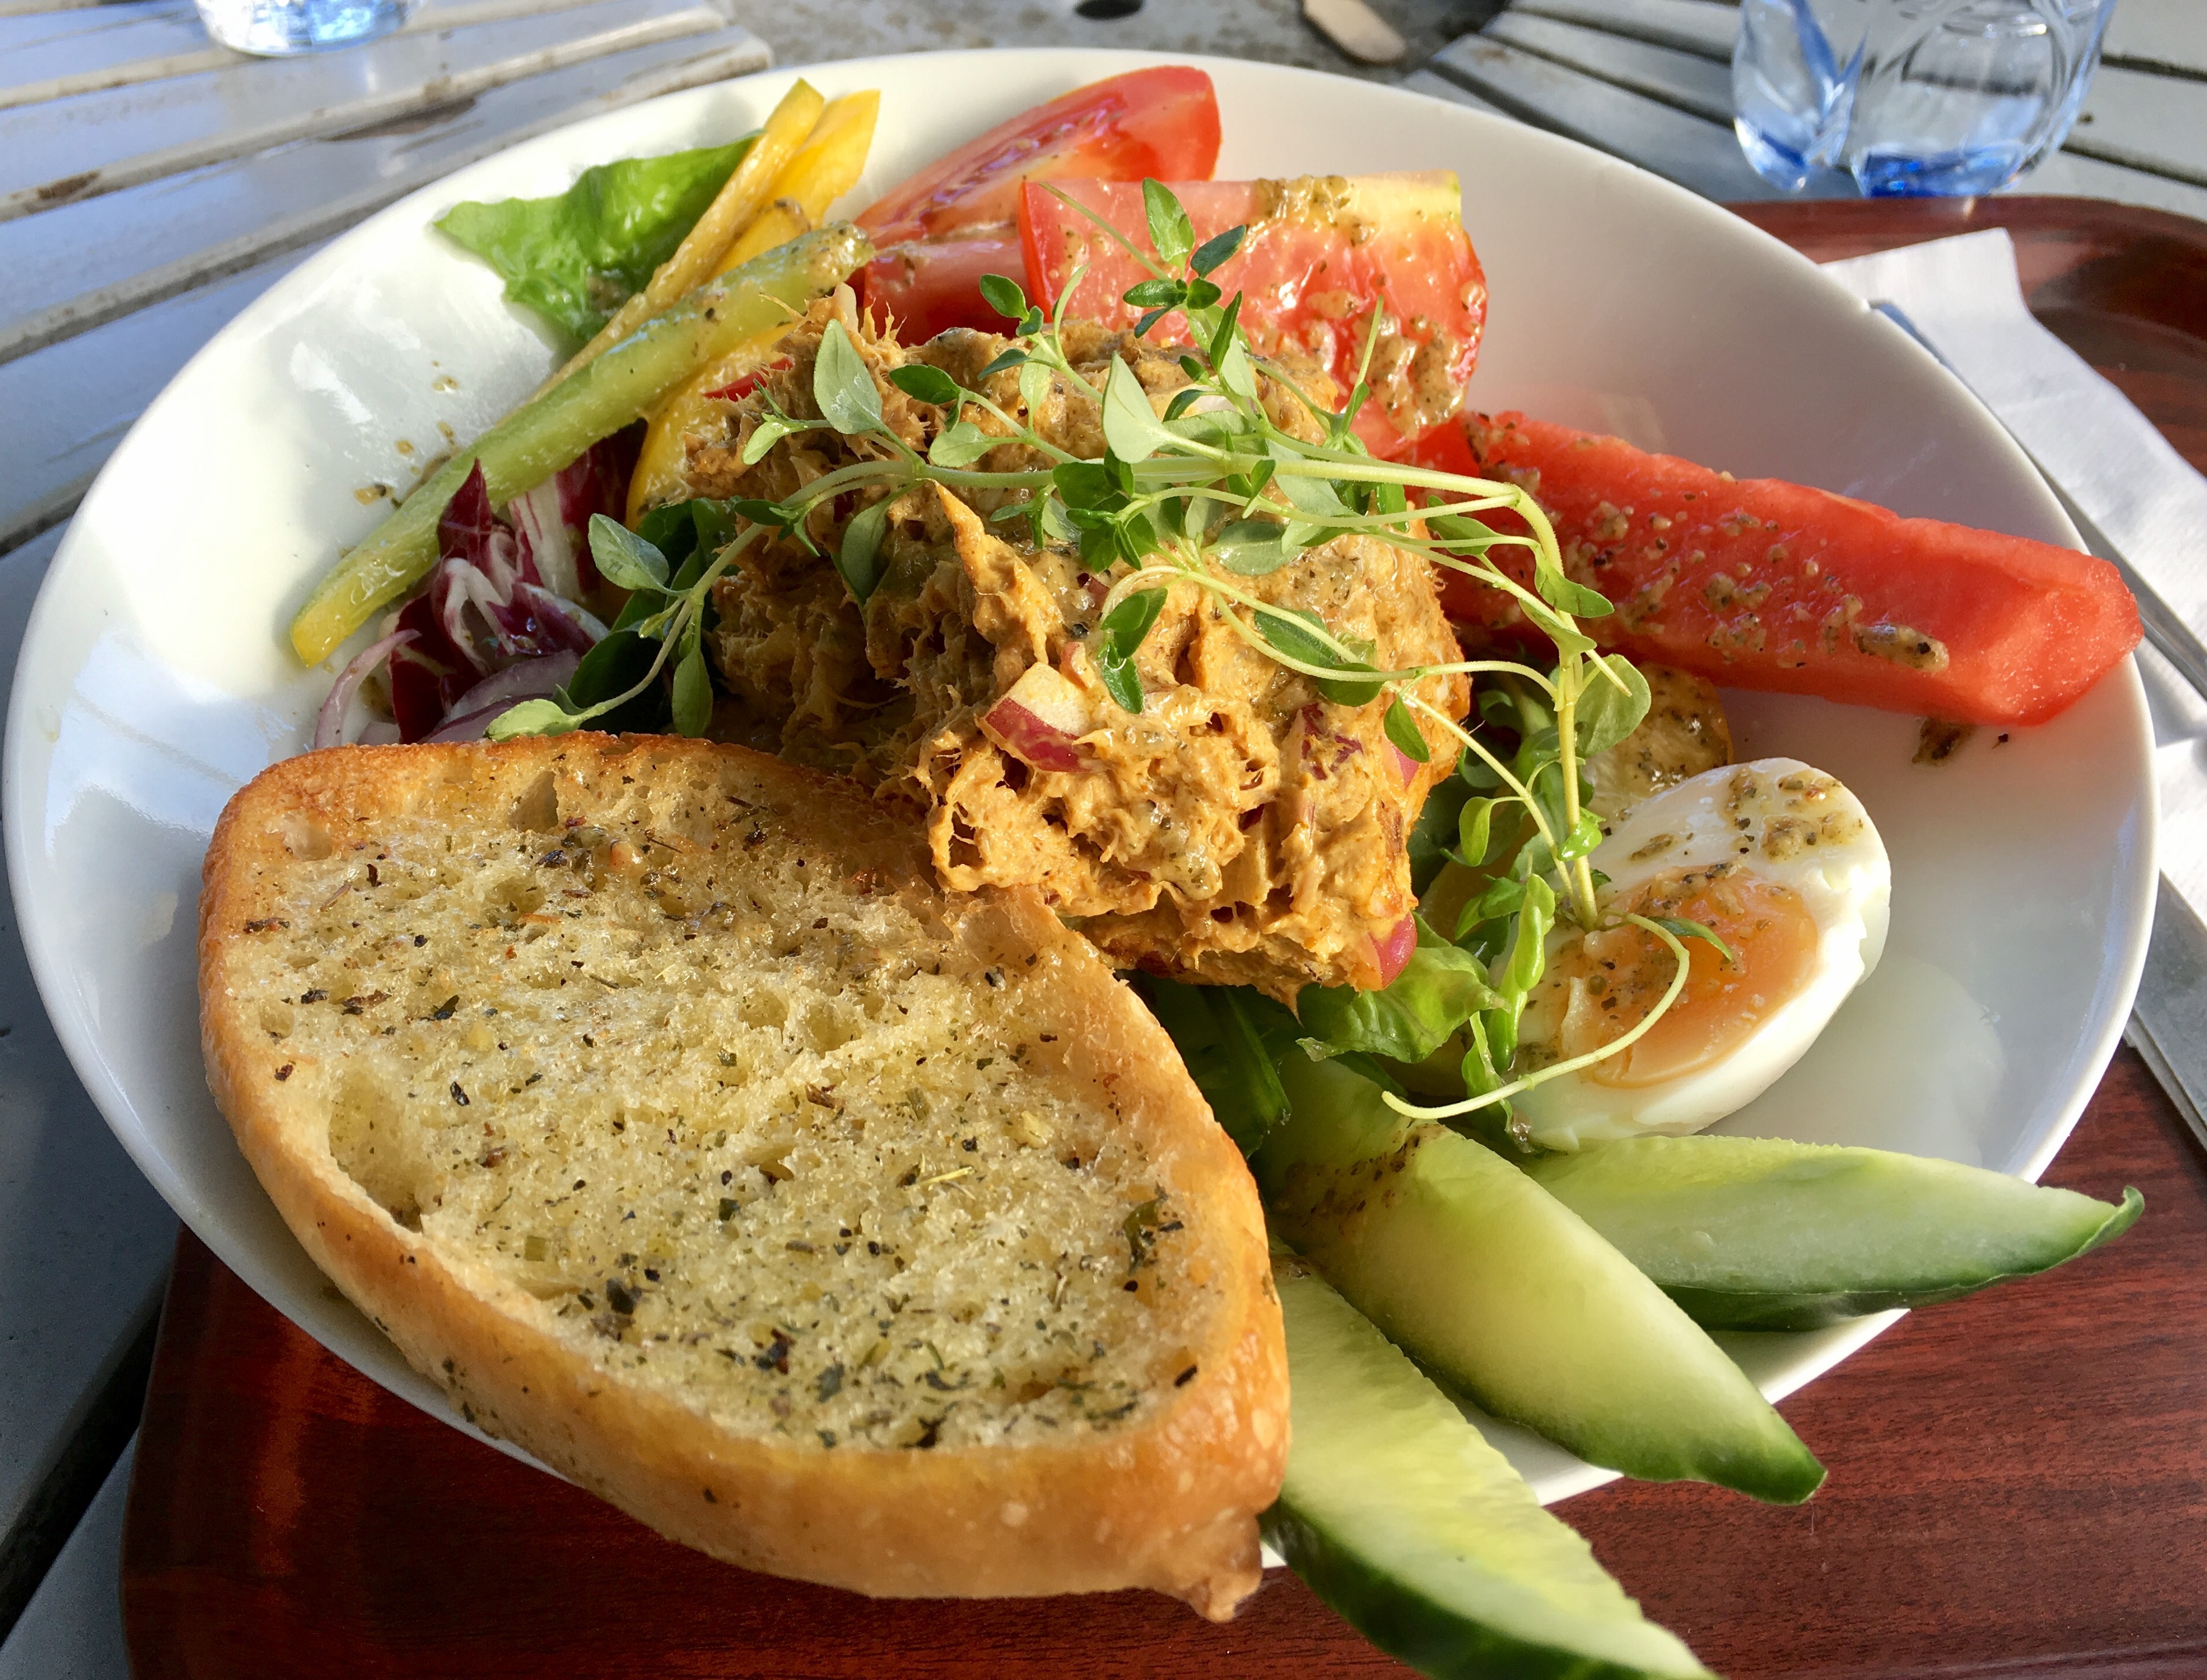
dish, meal, food, salad, produce, fish, breakfast, meat, lunch, cuisine, bread, cucumber, vegetarian food, tuna